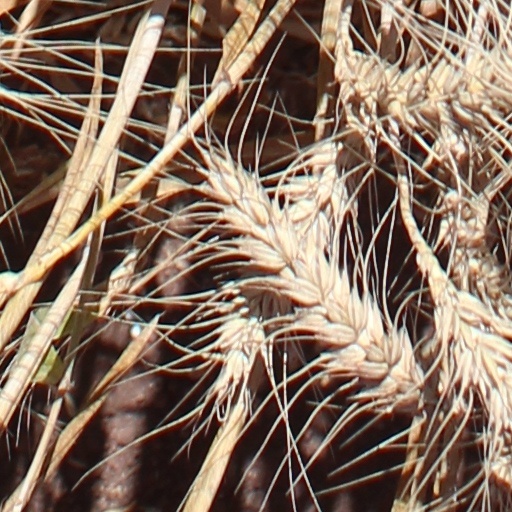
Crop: wheat